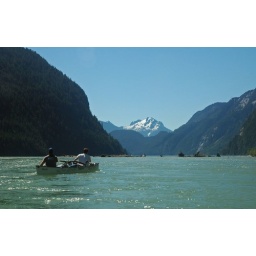
Paddling home under clear blue skies.